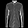
Label: Shirt